Afro–Puerto Ricans

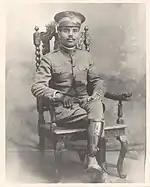
Lieutenant Pedro Albizu Campos (U.S. Army)

The Treaty of Paris of 1898 settled the Spanish–American War, which ended the centuries-long Spanish control over Puerto Rico. Like with other former Spanish territories, it now belonged to the United States. With the United States control over the island's institutions also came a reduction of the natives' political participation. In effect, the U.S. military government defeated the success of decades of negotiations for political autonomy between Puerto Rico's political class and Madrid's colonial administration. Puerto Ricans of African descent, aware of the opportunities and difficulties for blacks in the United States, responded in various ways. The racial bigotry of the Jim Crow Laws stood in contrast to the African-American expansion of mobility that the Harlem Renaissance illustrated.